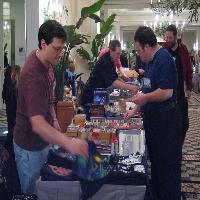
Weather: cloudy or overcast